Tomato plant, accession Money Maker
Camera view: vertical (180 deg); turntable rotation: 270 degrees
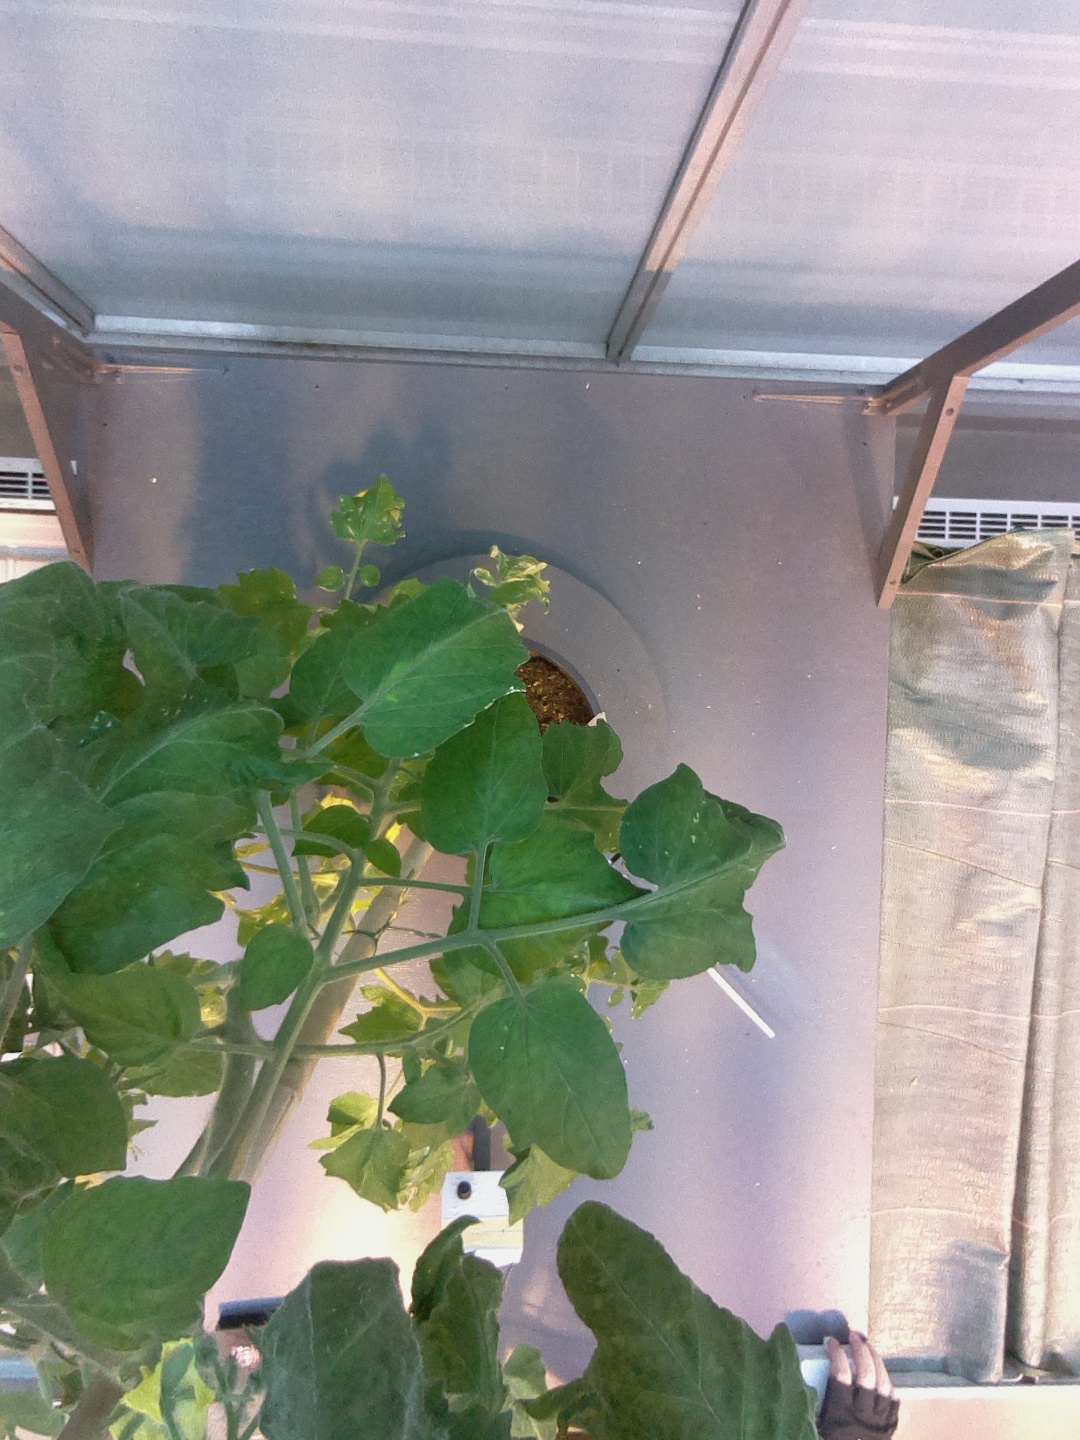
BBCH growth stage 70: Fruits at the main stem or branches visibles